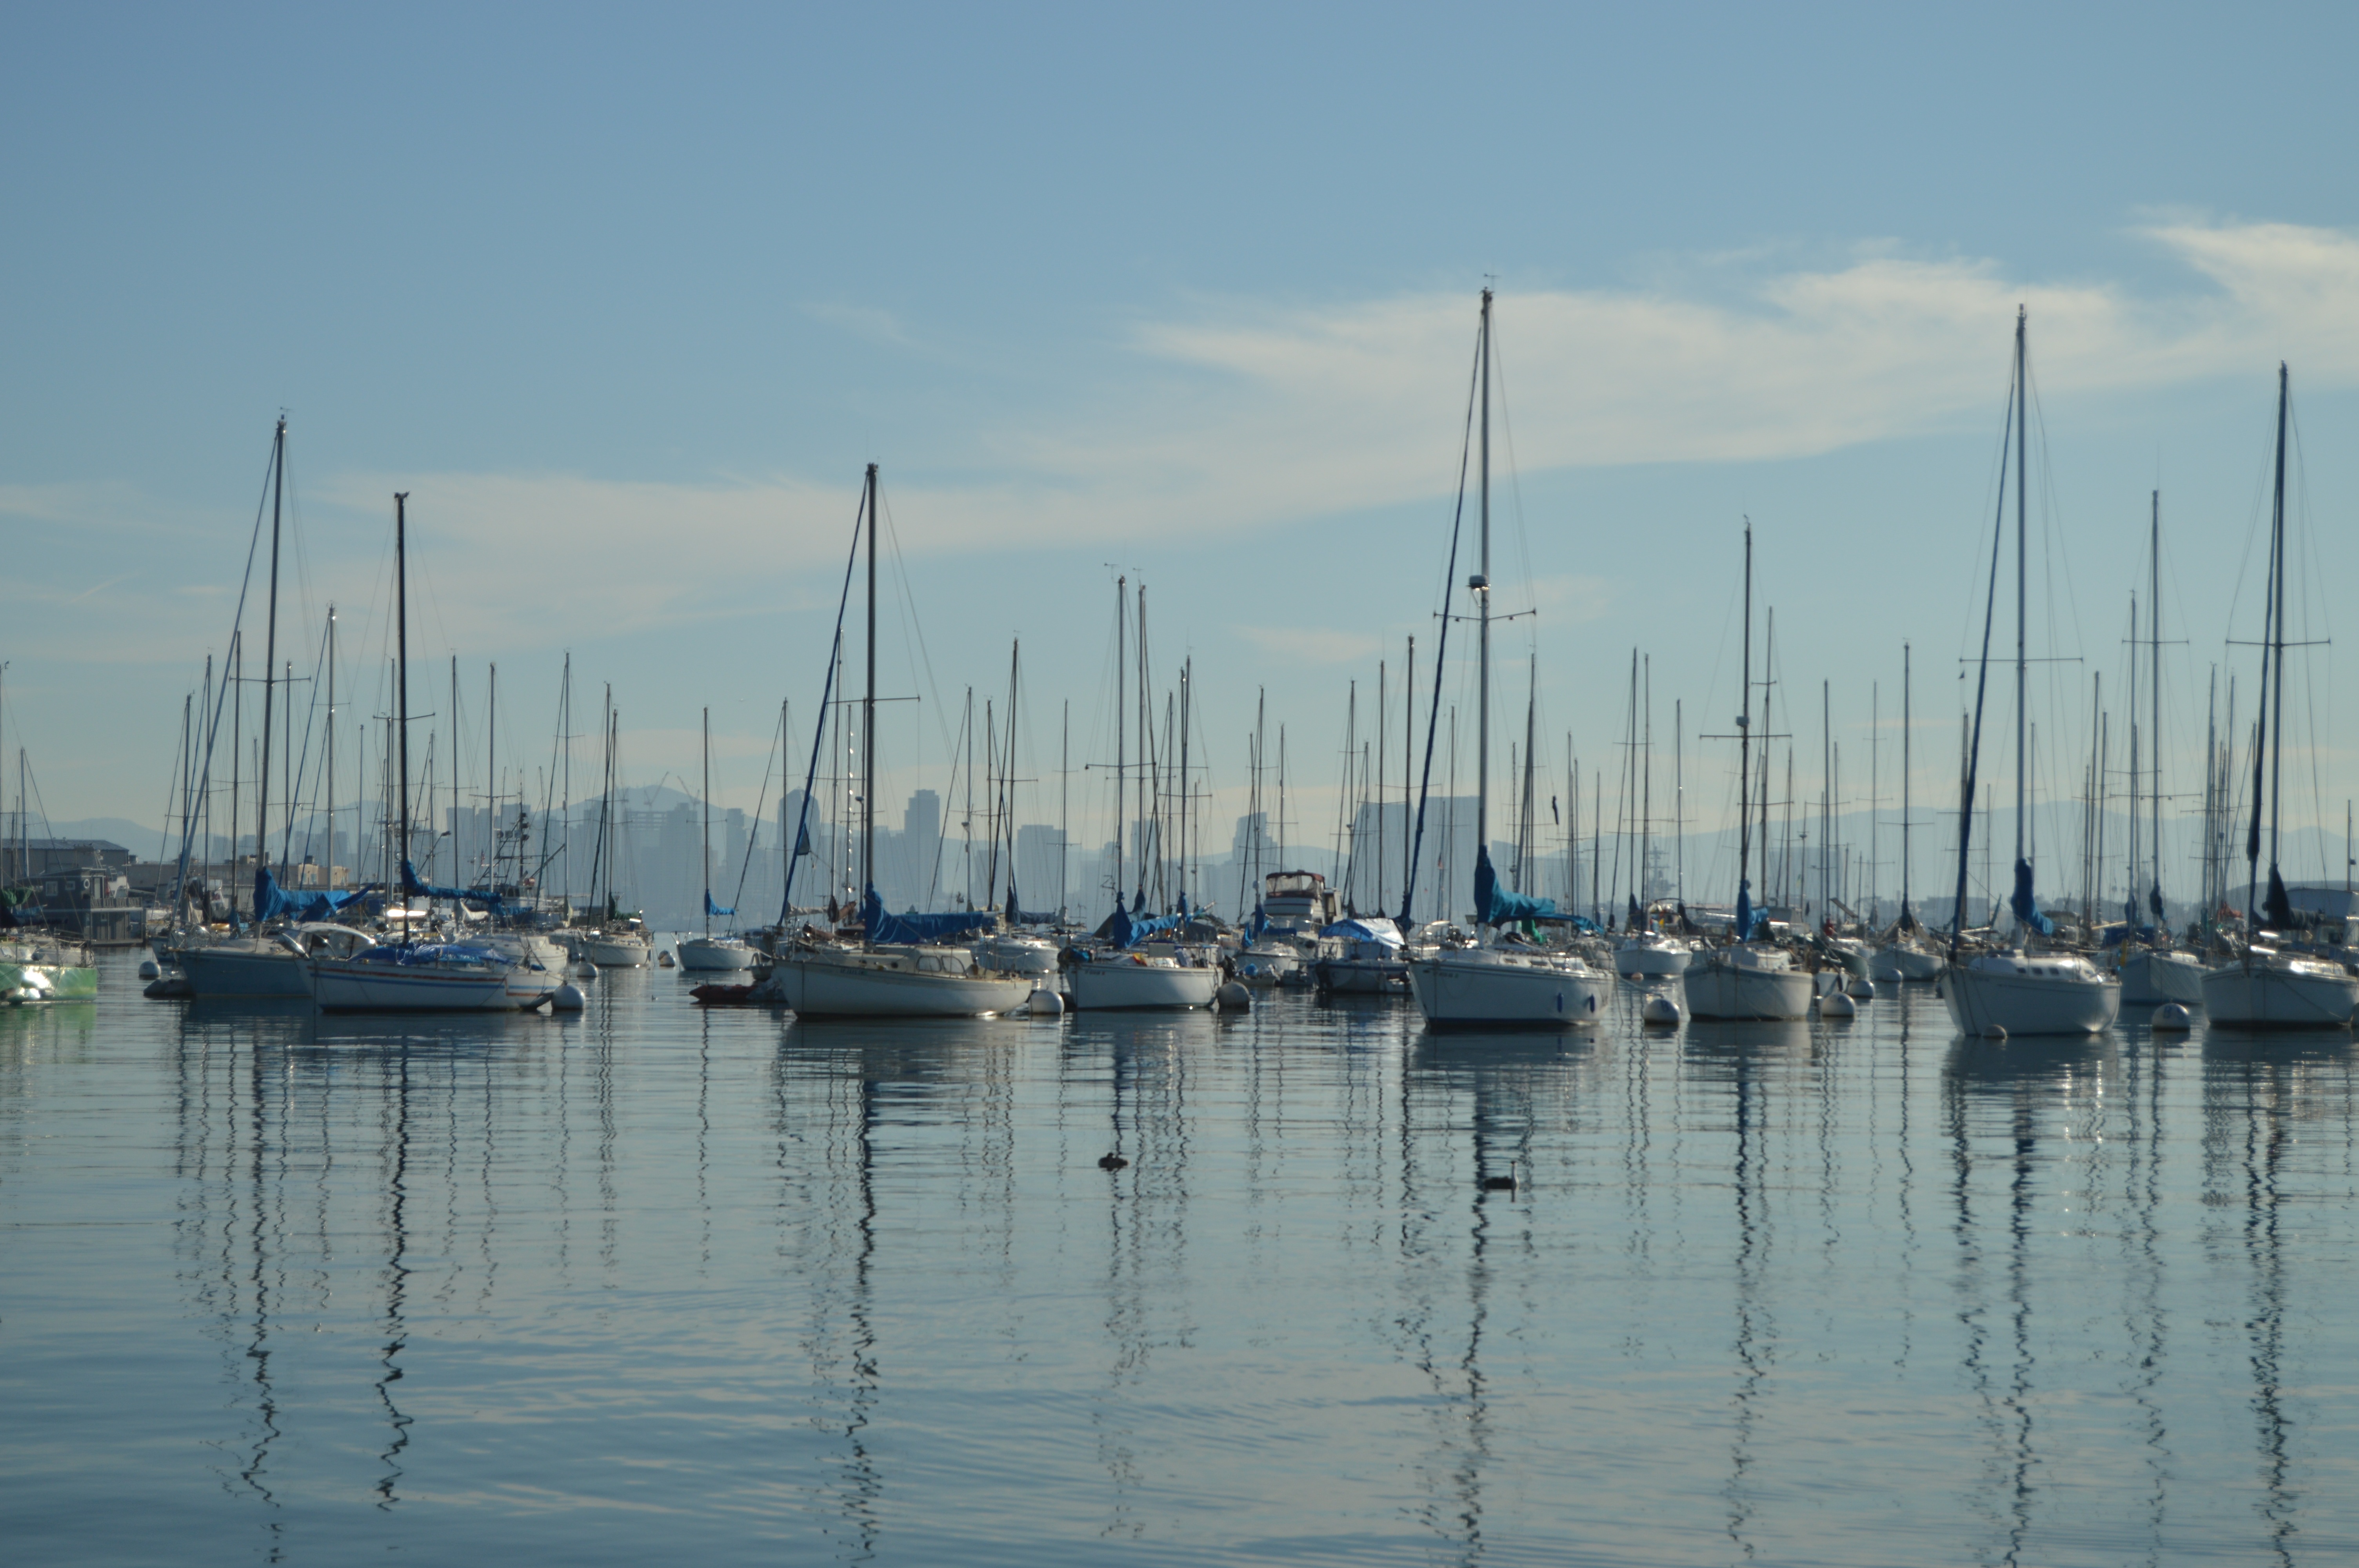
sea, water, ocean, dock, light, sky, boat, ship, reflection, vehicle, mast, sailing, bay, harbor, blue, marina, port, sailboat, clouds, sail, channel, watercraft